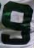
Number: 9